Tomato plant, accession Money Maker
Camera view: horizontal (90 deg, fisheye); turntable rotation: 180 degrees
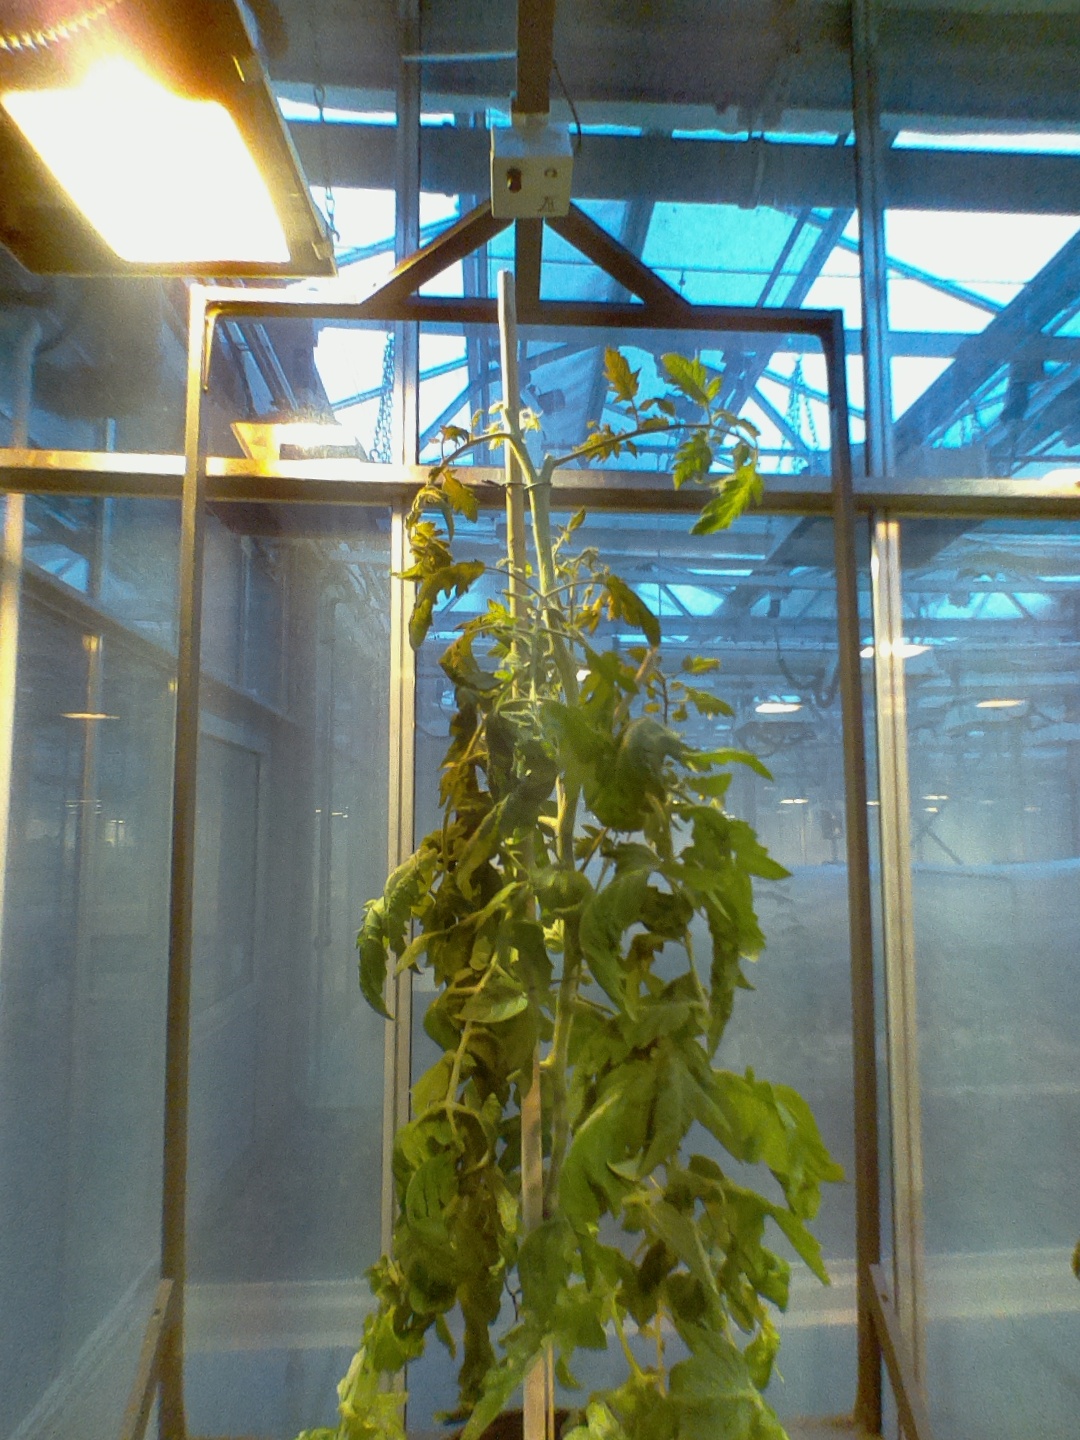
BBCH growth stage 73: 30%-40% of final fruit size